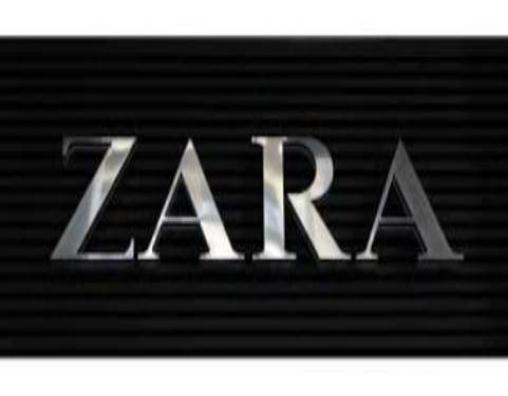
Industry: Clothes